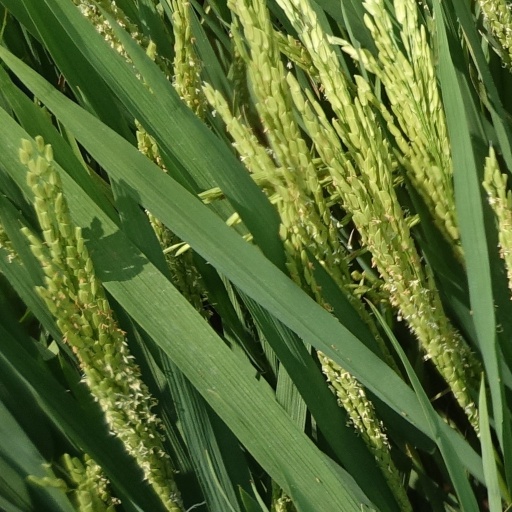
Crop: rice